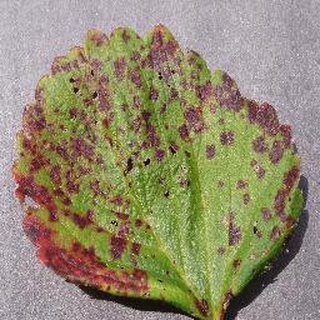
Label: strawberry_leaf_scorch